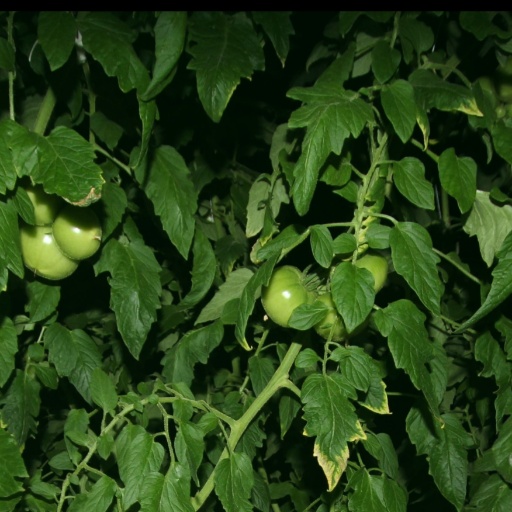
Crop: tomato